Massachusetts House of Representatives' 9th Hampden district

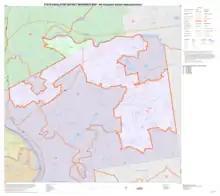
Map of Massachusetts House of Representatives' 9th Hampden district, based on the 2010 United States census.

Massachusetts House of Representatives' 9th Hampden district in the United States is one of 160 legislative districts included in the lower house of the Massachusetts General Court. It covers part of Hampden County. Democrat José Tosado of Springfield has represented the district since 2015. Candidates for this district seat in the 2020 primary included Denise Hurst. Candidates Orlando Ramos and Robert Underwood have been selected to run in the general election in November 2020.